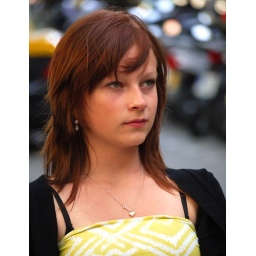
A tourist girl in a street of Barcelona